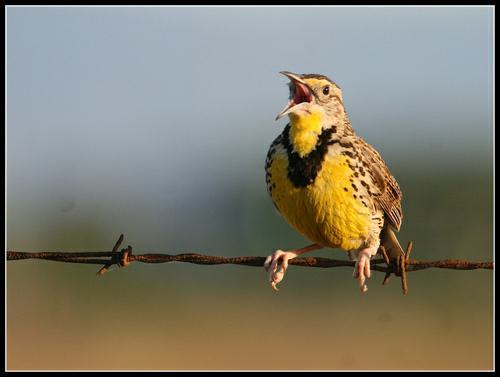
A photo of a western meadowlark